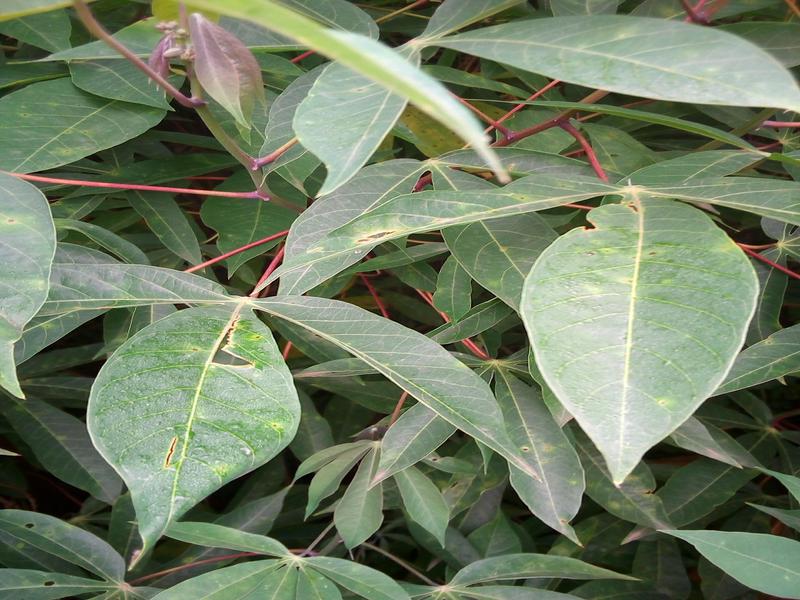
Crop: cassava
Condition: healthy